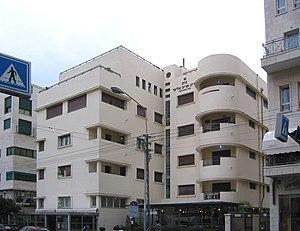
Cet article recense les sites concernés par l'observatoire mondial des monuments en 1996.